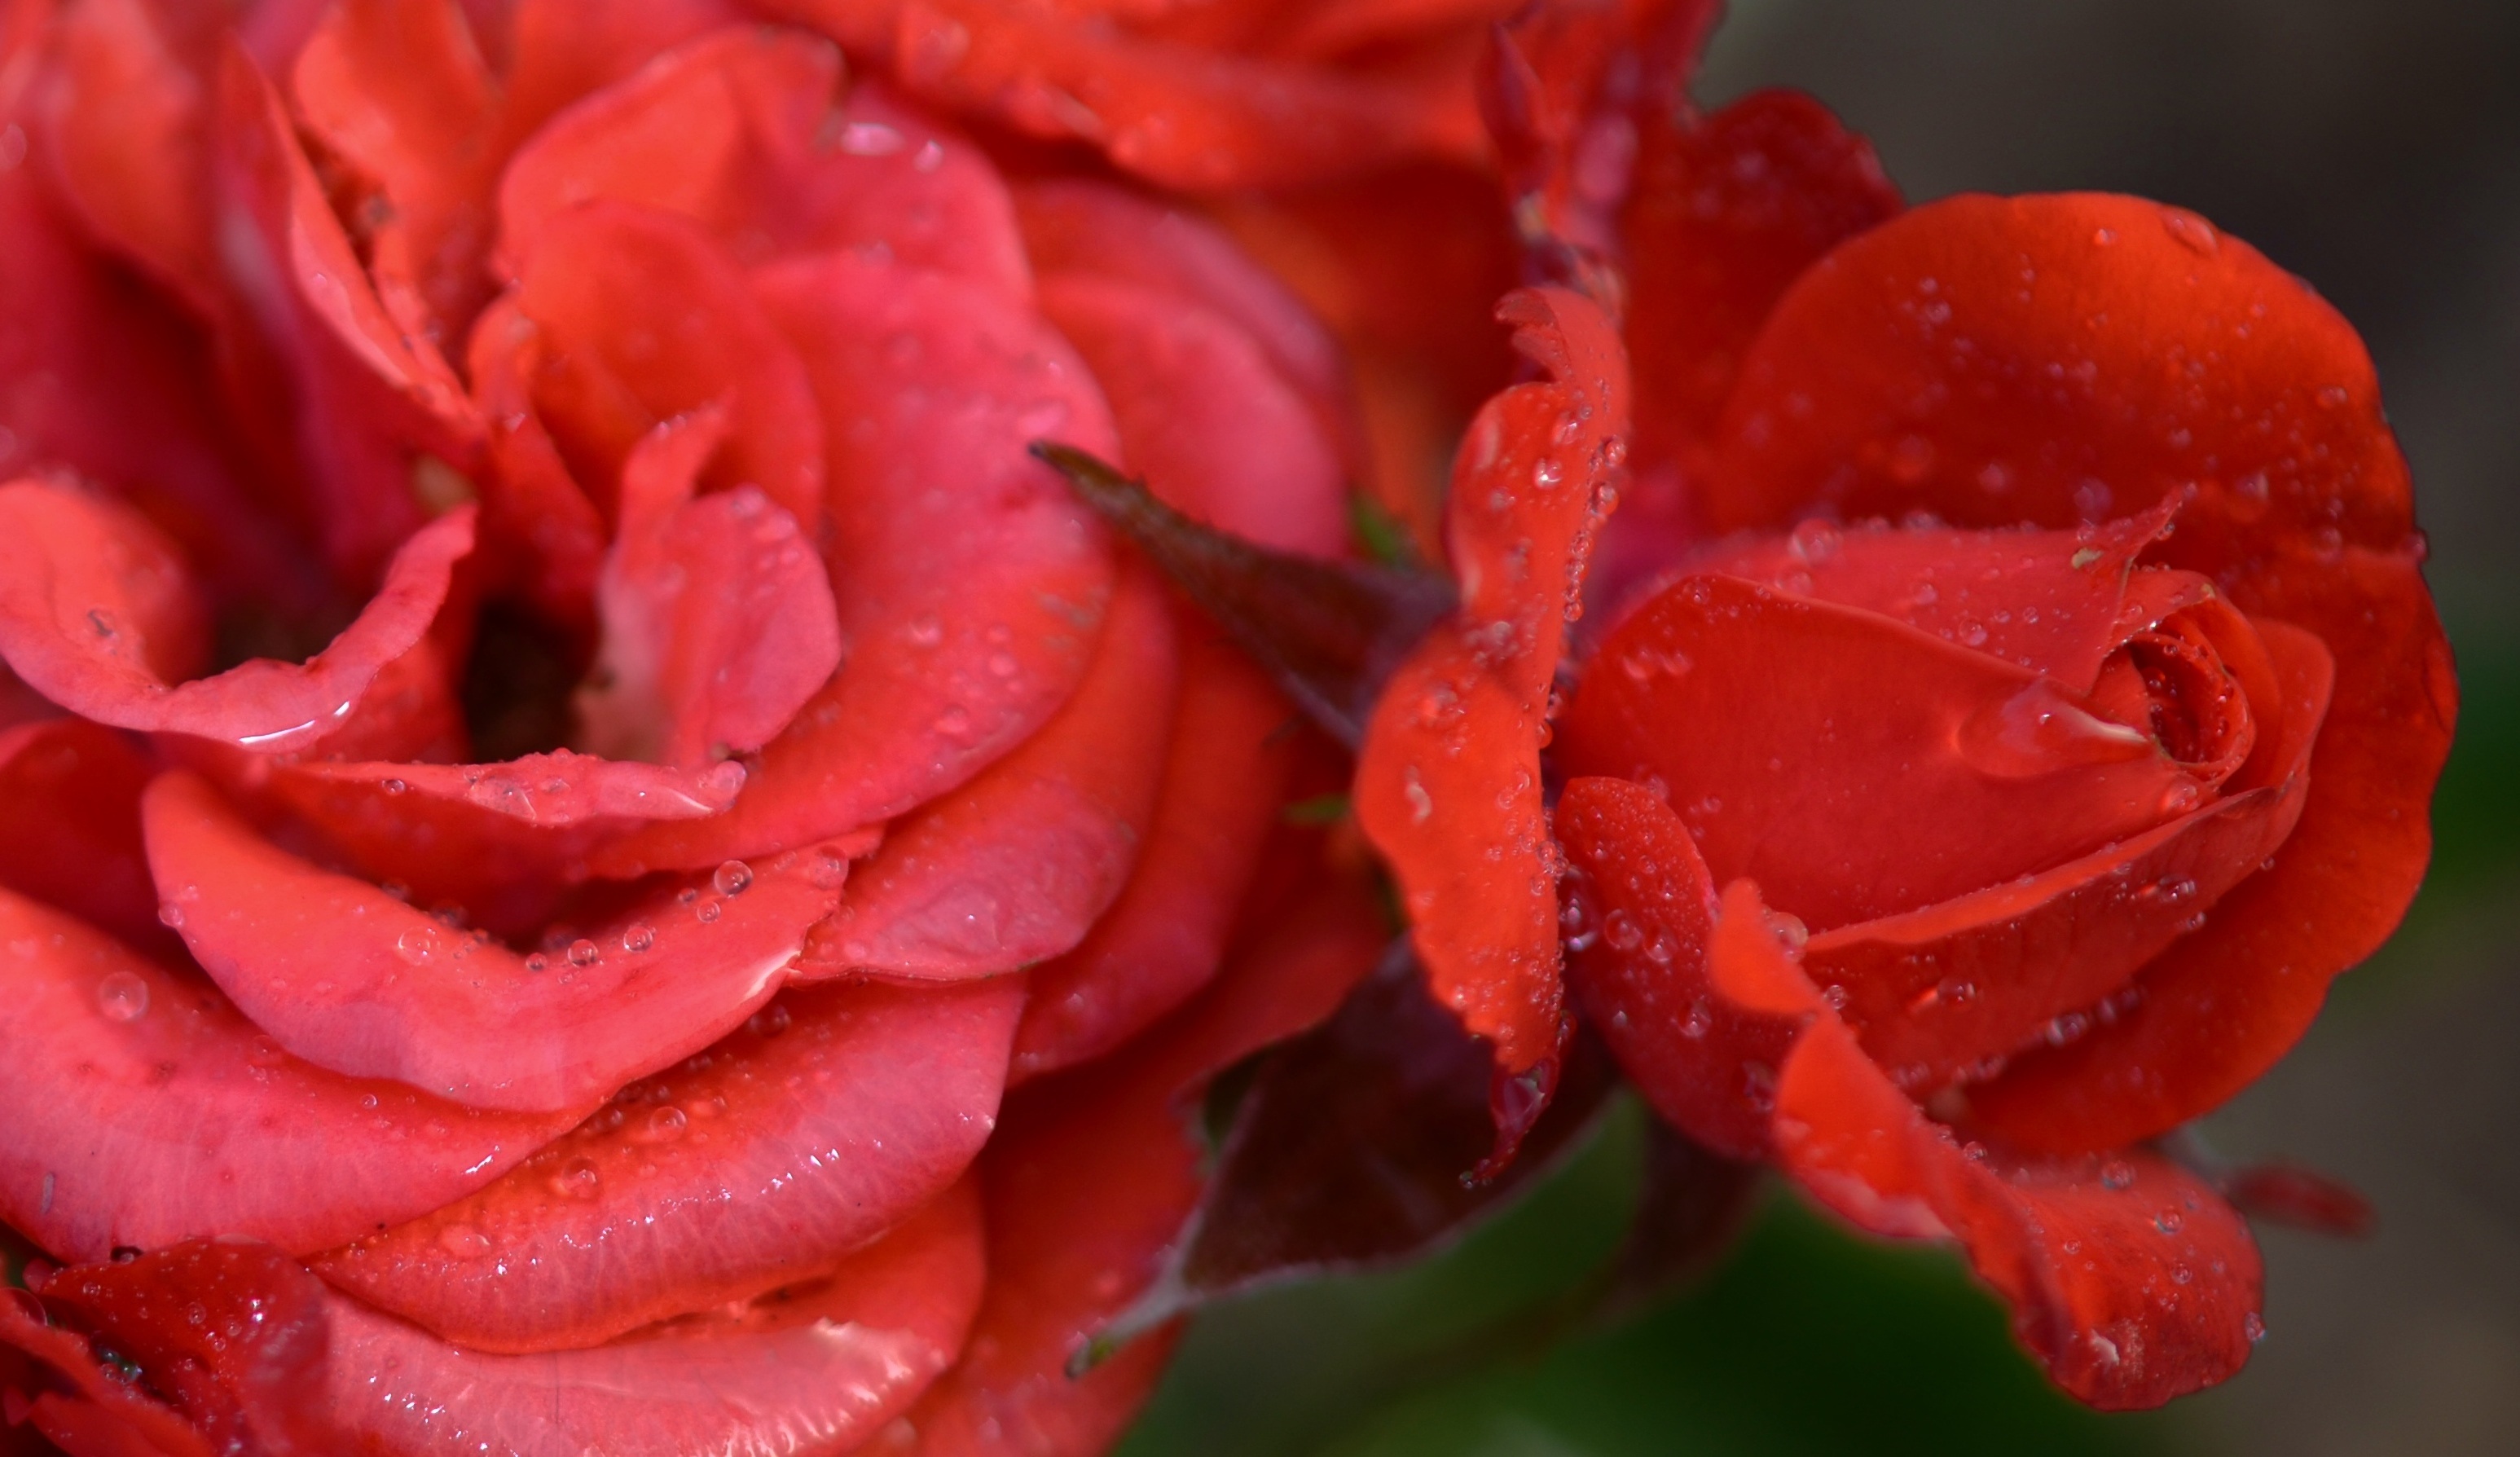
nature, plant, leaf, flower, petal, bloom, summer, floral, rose, spring, green, red, macro, natural, garden, pink, close up, leaves, floribunda, macro photography, flowering plant, garden roses, rose family, land plant